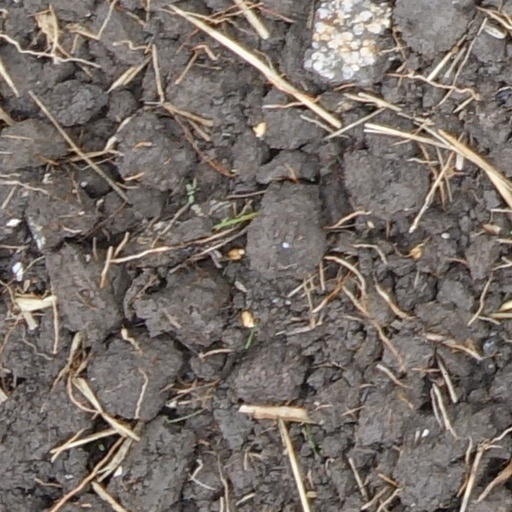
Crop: wheat